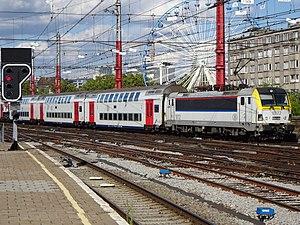
La 1872 remorque le train IC4538 (Essen - Charleroi-Sud) qui va bientôt s'arrêter à Bruxelles-Midi voie 21
Les séries 18 & 19 forment un parc de 120 locomotives électriques polycourant commandée initialement à soixante exemplaires le 12 décembre 2006 par la SNCB auprès de Siemens AG.